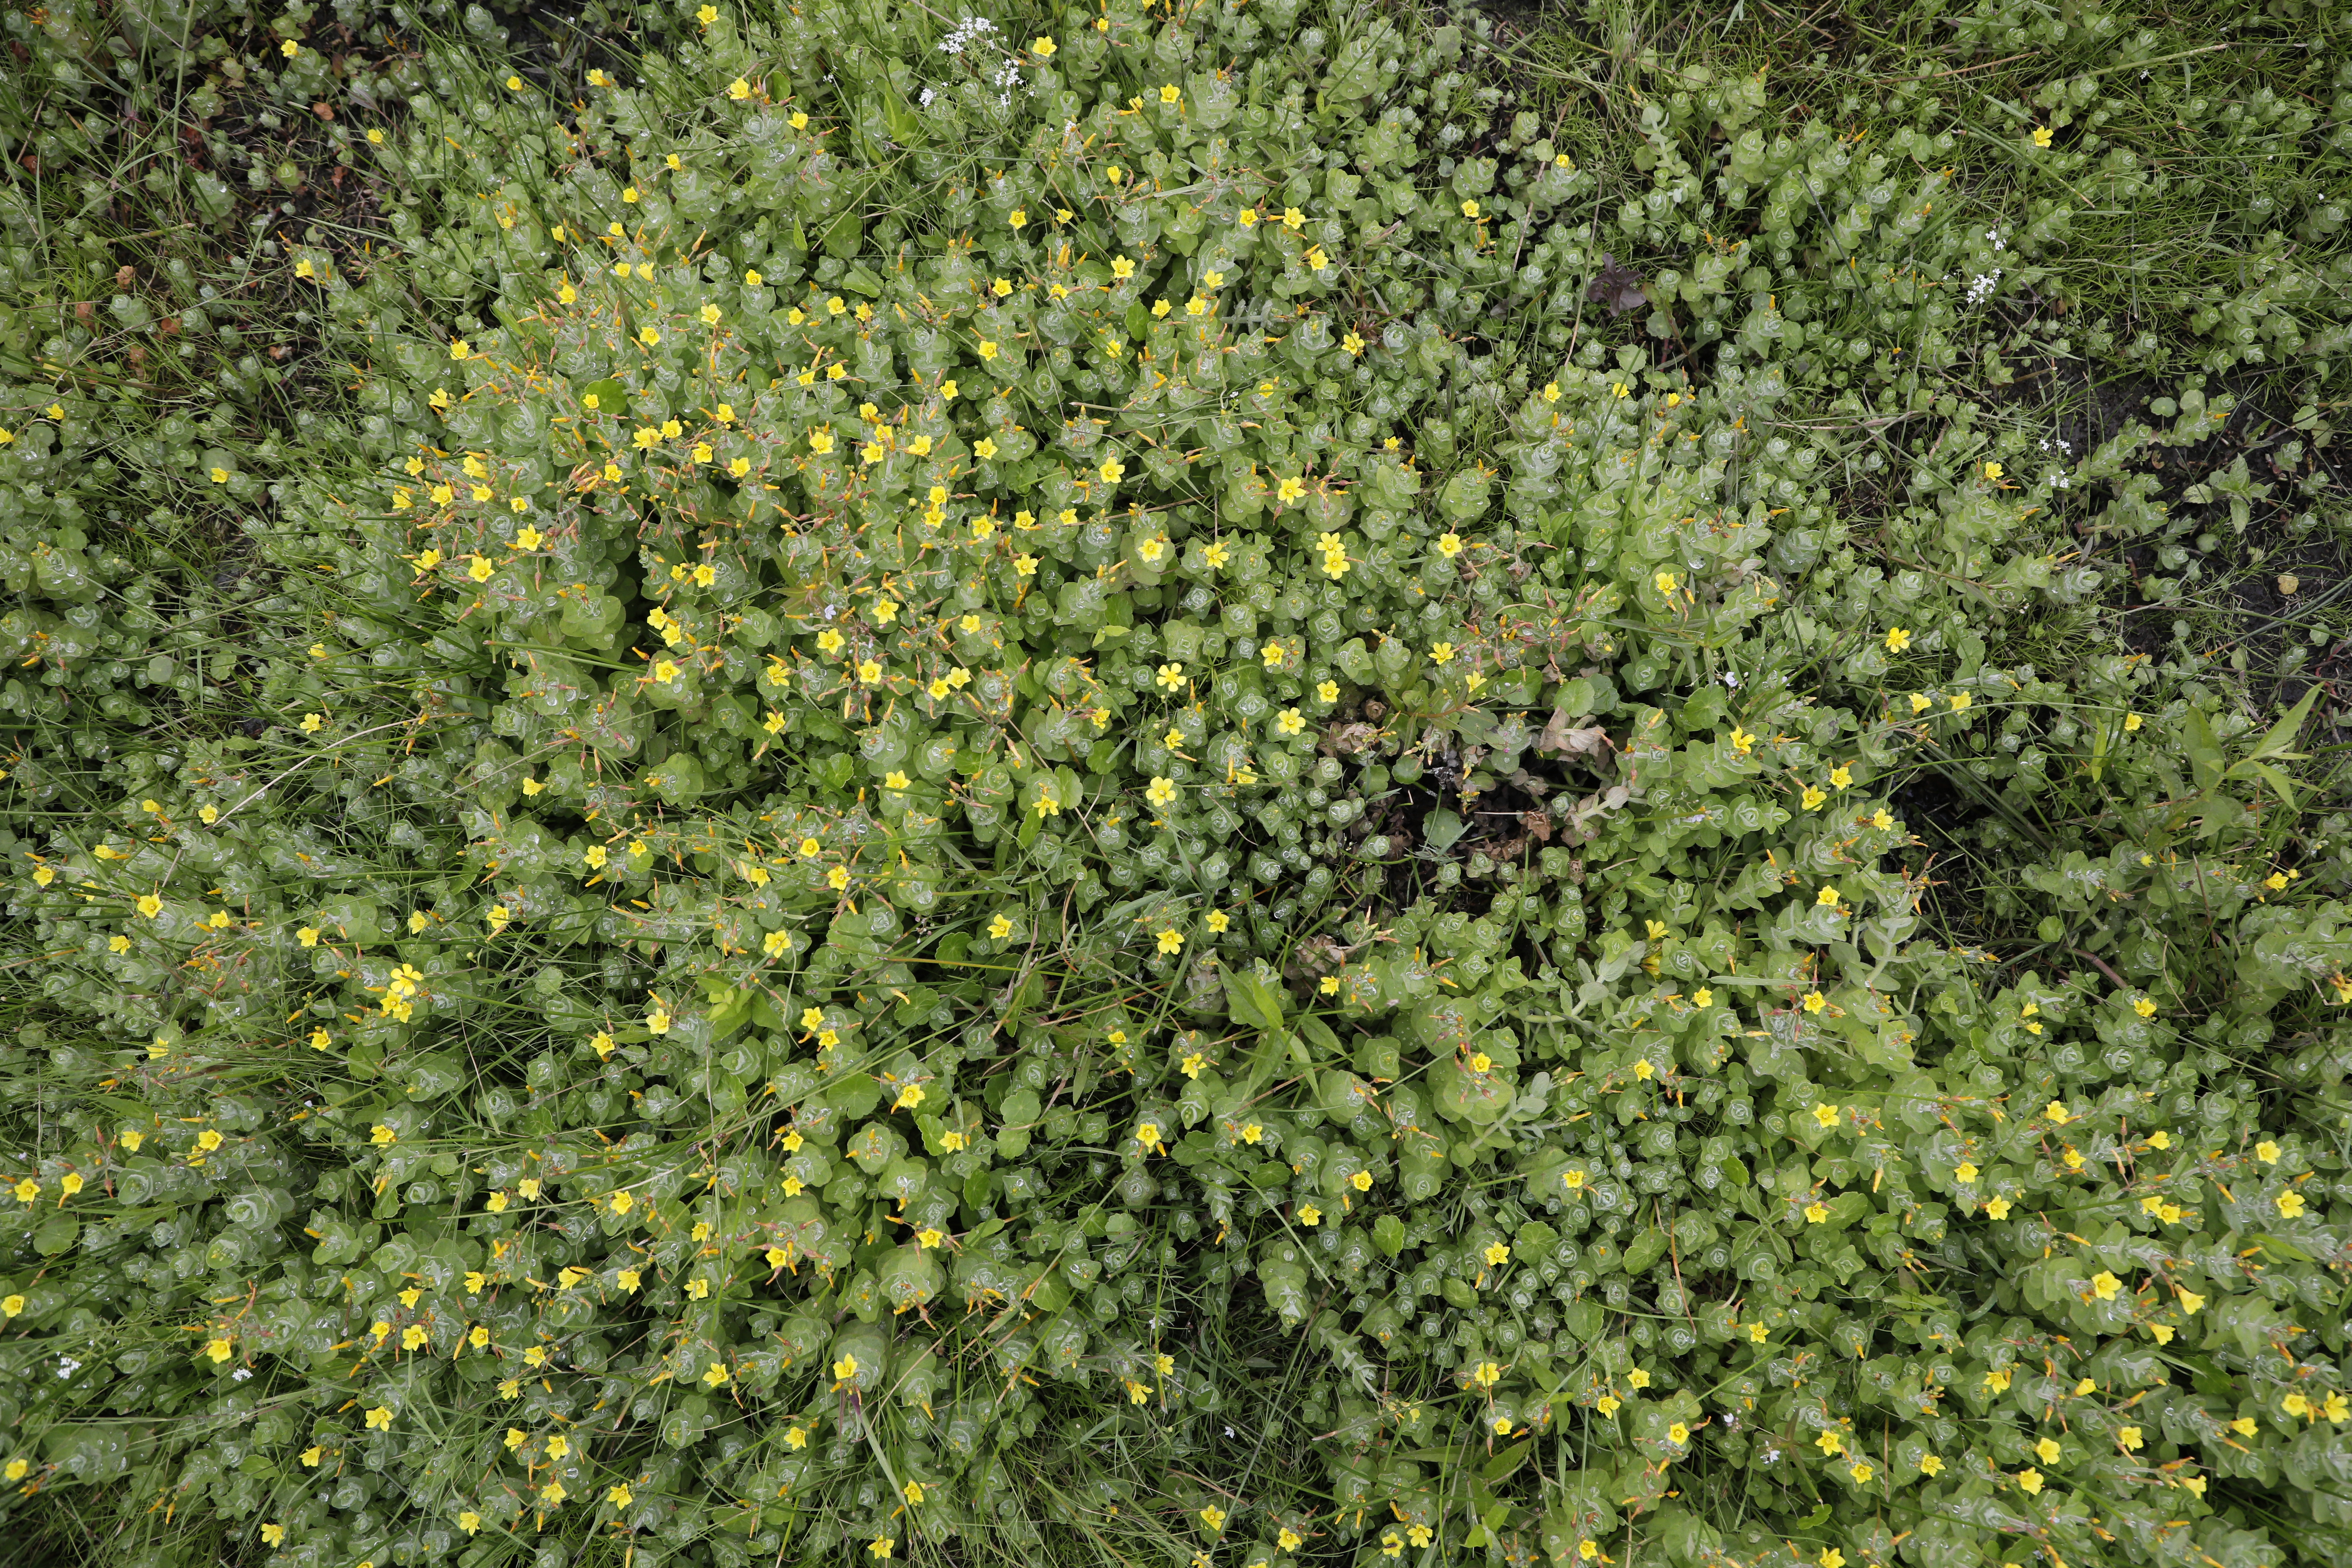
Plant species: Myosotis scorpioides, Ranunculus flammula, Hypericum elodes